Forth Bridge

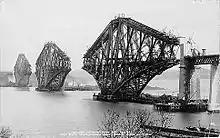
The cantilever towers are almost finished in 1888.

The bridge spans the Forth between the villages of South Queensferry and North Queensferry and has a total length of with the double track elevated above the water level at high tide. It consists of two main spans of , two side spans of , and 15 approach spans of . Each main span consists of two cantilever arms supporting a central span truss. The weight of the bridge superstructure was , including the 6.5 million rivets used. The bridge also used of granite.